History of Basilan

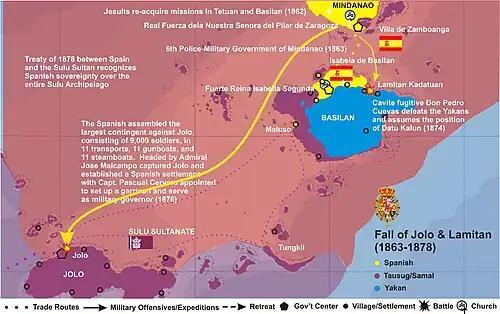

On July 30, 1859, a royal decree was issued allowing the Jesuits to recover their Missions in Mindanao from the Recollects.